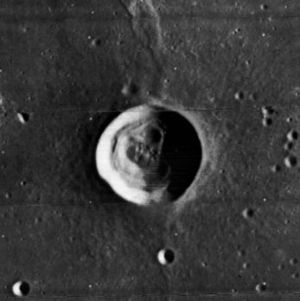
C. Herschel (månekrater)
C. Herschel er et lille nedslagskrater på Månen. Det befinder sig på Månens forside i den vestlige del af Mare Imbrium. Det er opkaldt efter den engelske astronom Caroline Herschel.